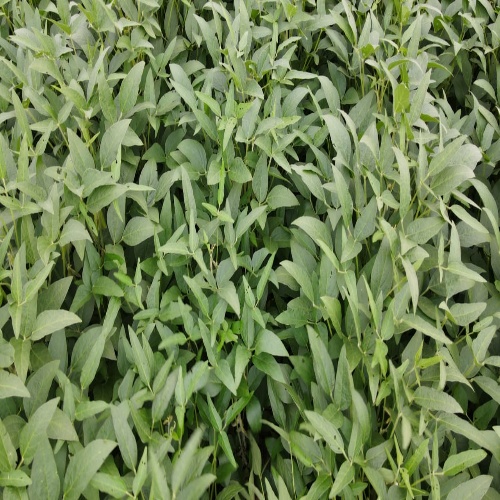
Label: Diabrotica_speciosa